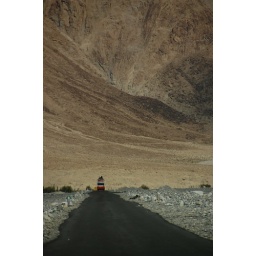
The bus was heading home after the festival in Diskit. It was packed, with some extra folks sitting on top.